Archaeological Park of Dion

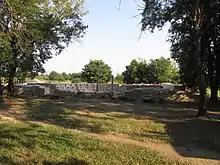
The Odeon after restoration

Since Dion was one of the few ancient Greek cities that lay in a single plane without any elevation, the city wall was particularly important in defense against attackers. In the east, the Vaphyras' marsh formed some protection, but there was neither a natural elevation nor an acropolis.